Luisah Teish

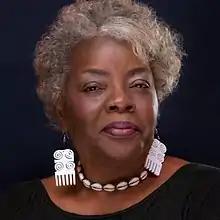
Teish in 2017

Luisah Teish (also known as Iyanifa Fajembola Fatunmise) is a teacher and an author, most notably of "Jambalaya: The Natural Woman's Book of Personal Charms and Practical Rituals." She is an Iyanifa and Oshun chief in the Yoruba Lucumi tradition.